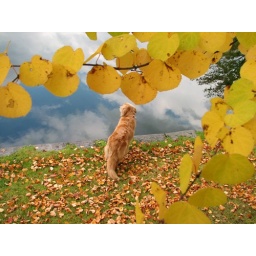
sky in the water